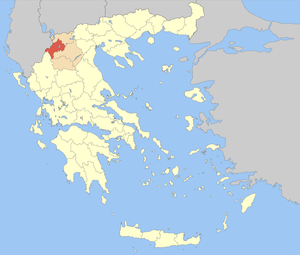
Le nome de Kastoria est l’une des 54 préfectures de Grèce. Il fait partie de la périphérie de Macédoine-Occidentale. Son chef-lieu est Kastoria. Sa population est estimée à 53.000 habitants.